French assistance to Nguyễn Ánh

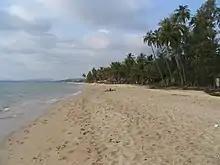
Pigneau de Behaine and Nguyễn Ánh fled together to the island of Phu Quoc.

In March 1783, the Nguyễn were again defeated, and Nguyễn Ánh and Pigneau fled to the island of Phú Quốc. They had to escape again when their hideout was discovered, being chased from island to island until they reached Siam. Pigneau de Behaine visited the Siamese court in Bangkok end 1783. Nguyễn Ánh also reached Bangkok in February 1784, where he obtained that an army would accompany him back to Vietnam. In January 1785 however, the Siamese fleet met with disaster against the Tây Sơn in the Mekong.